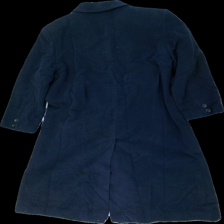
View: back
Type: Outerwear
Category: Ladies
Brand: Not in the list
Brand text on label: Finn-Flare
Colors: Blue
Material: 100% silk
Cut: Regular
Size: 42
Season: All
Price range: 150-250
Recommended usage: Reuse